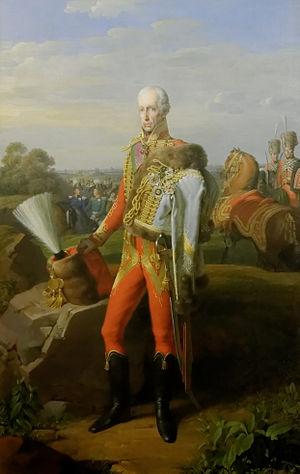
François Ier d'Autriche. Exposée au musée national hongrois, Budapest
François II, empereur des Romains, puis à partir du 11 août 1804, François Iᵉʳ d'Autriche, né à Florence le 12 février 1768 et mort à Vienne le 2 mars 1835, archiduc d'Autriche puis empereur d'Autriche, roi de Hongrie, roi de Bohême et roi de Lombardie-Vénétie, fut également le dernier souverain du Saint-Empire romain germanique, élu empereur des Romains sous le nom de François II.